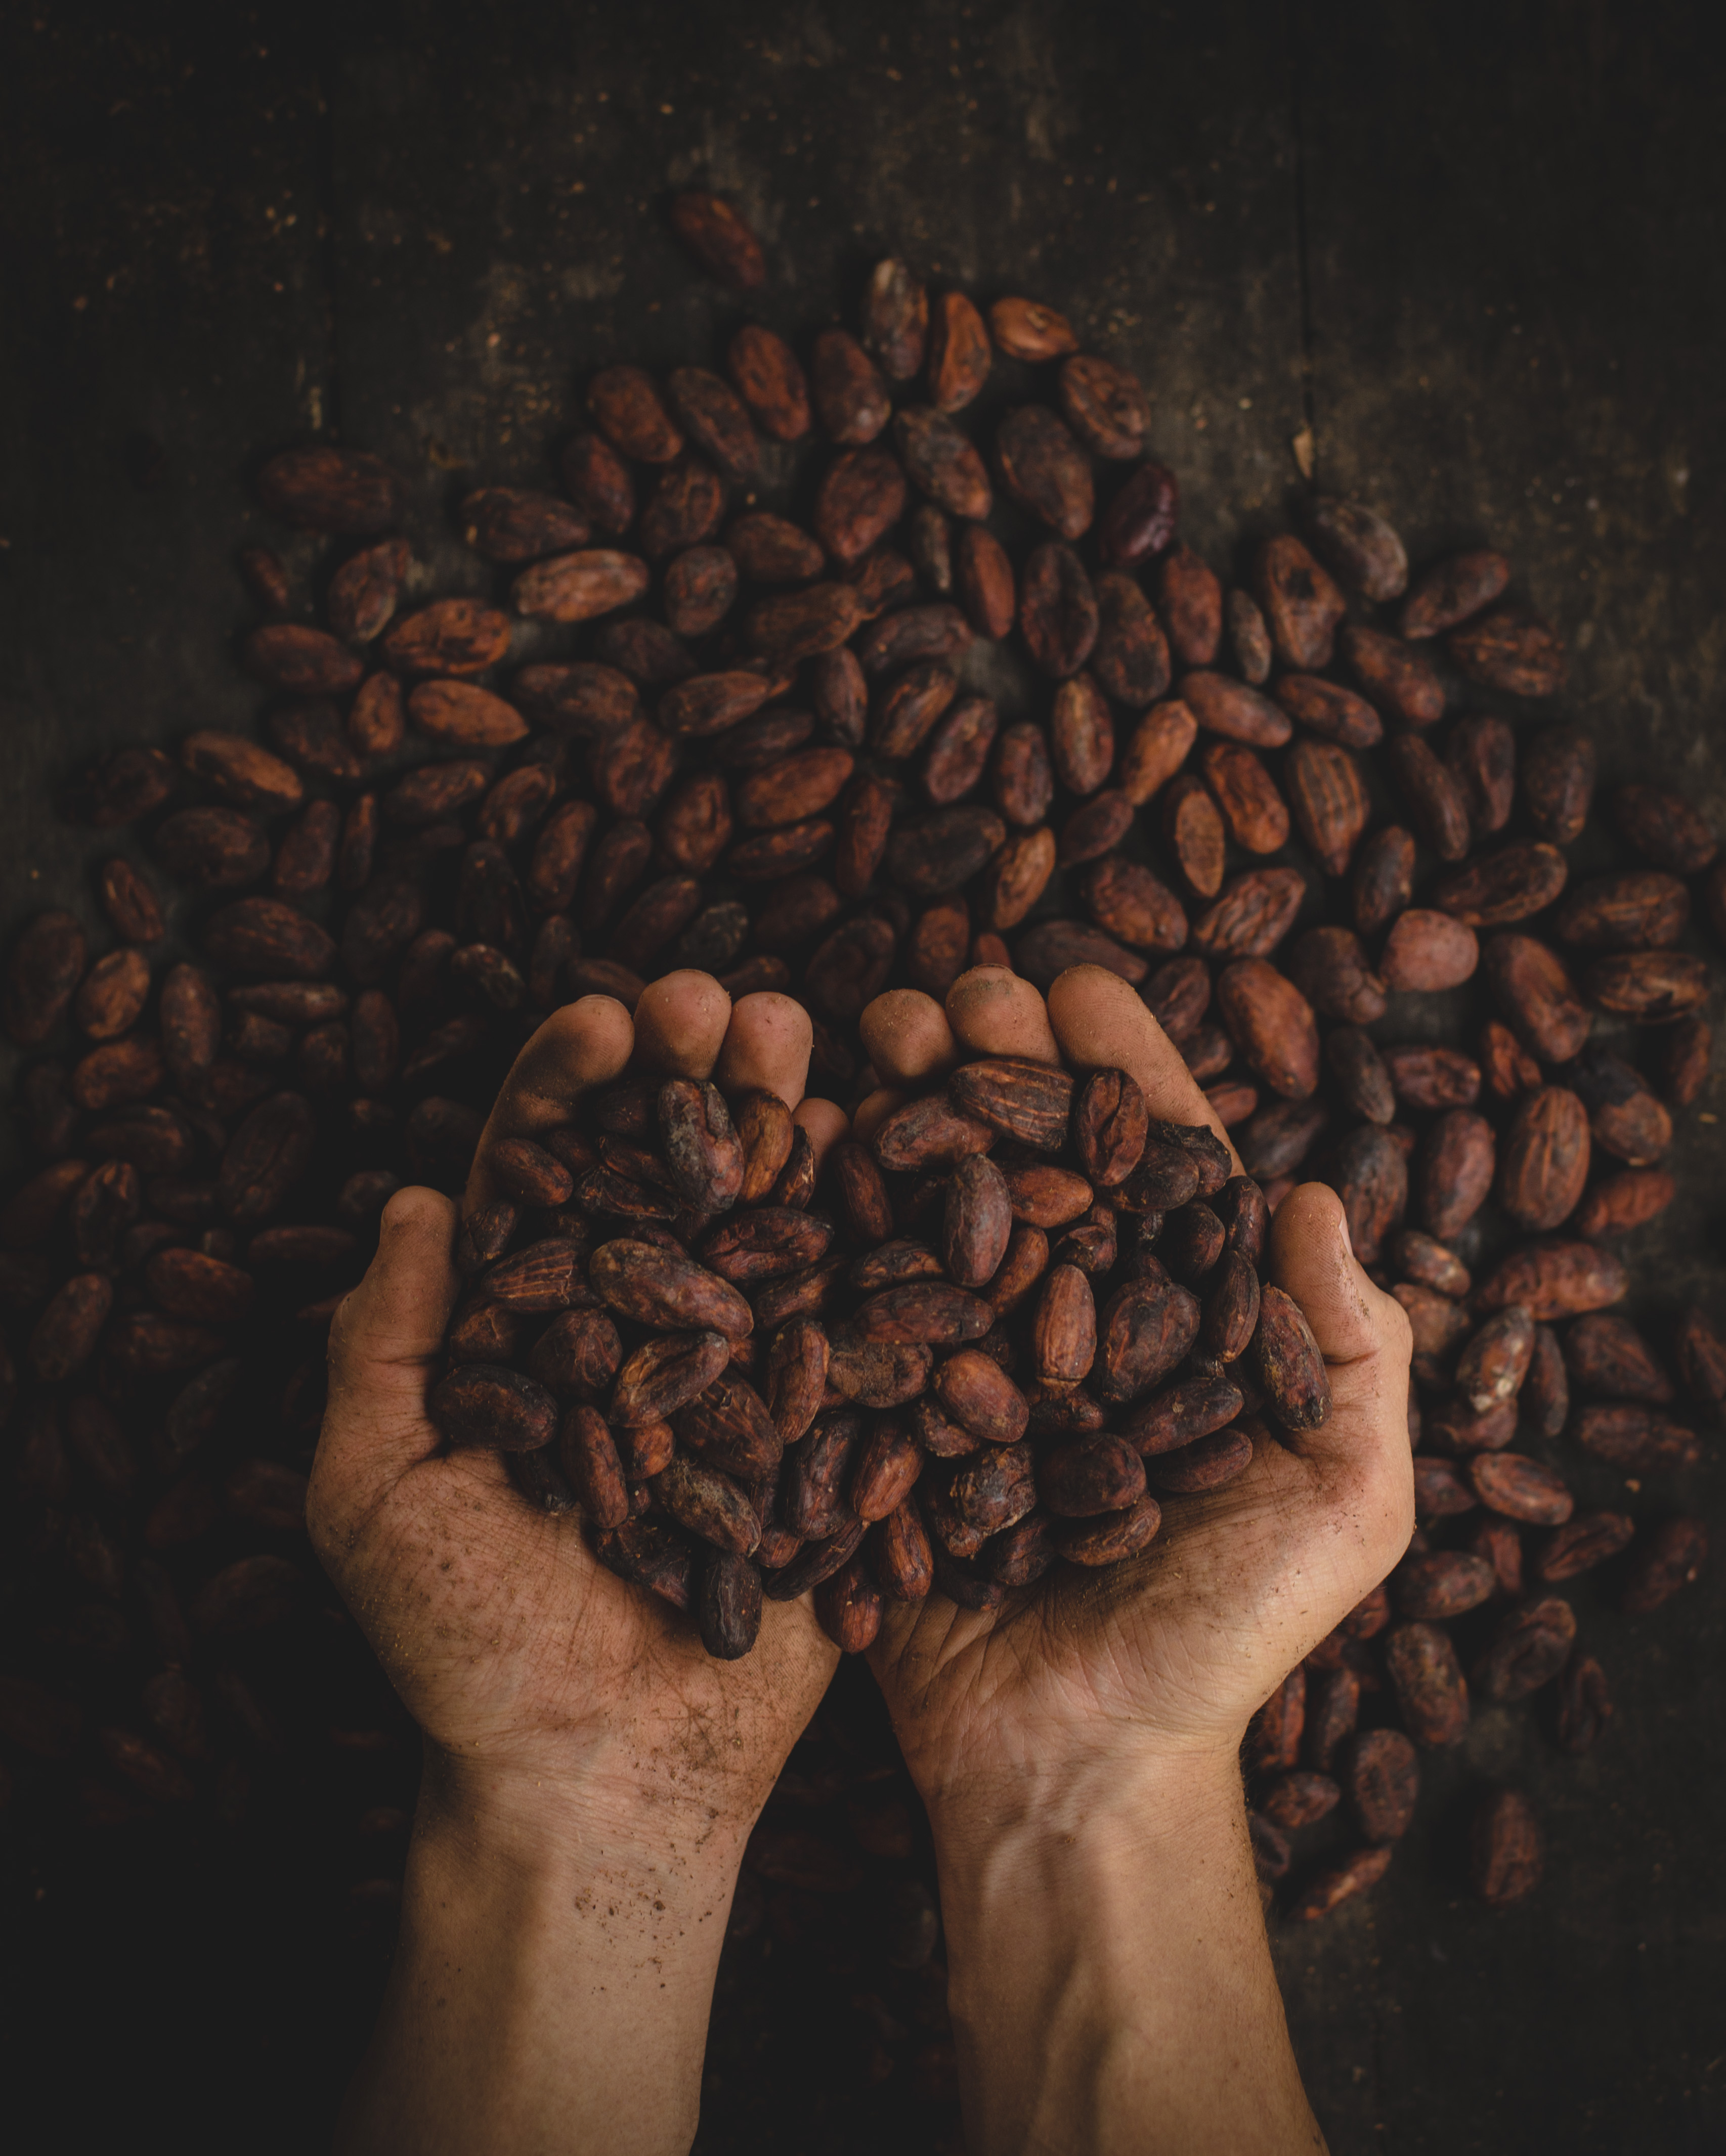
hand, leaf, flower, darkness, still life photography